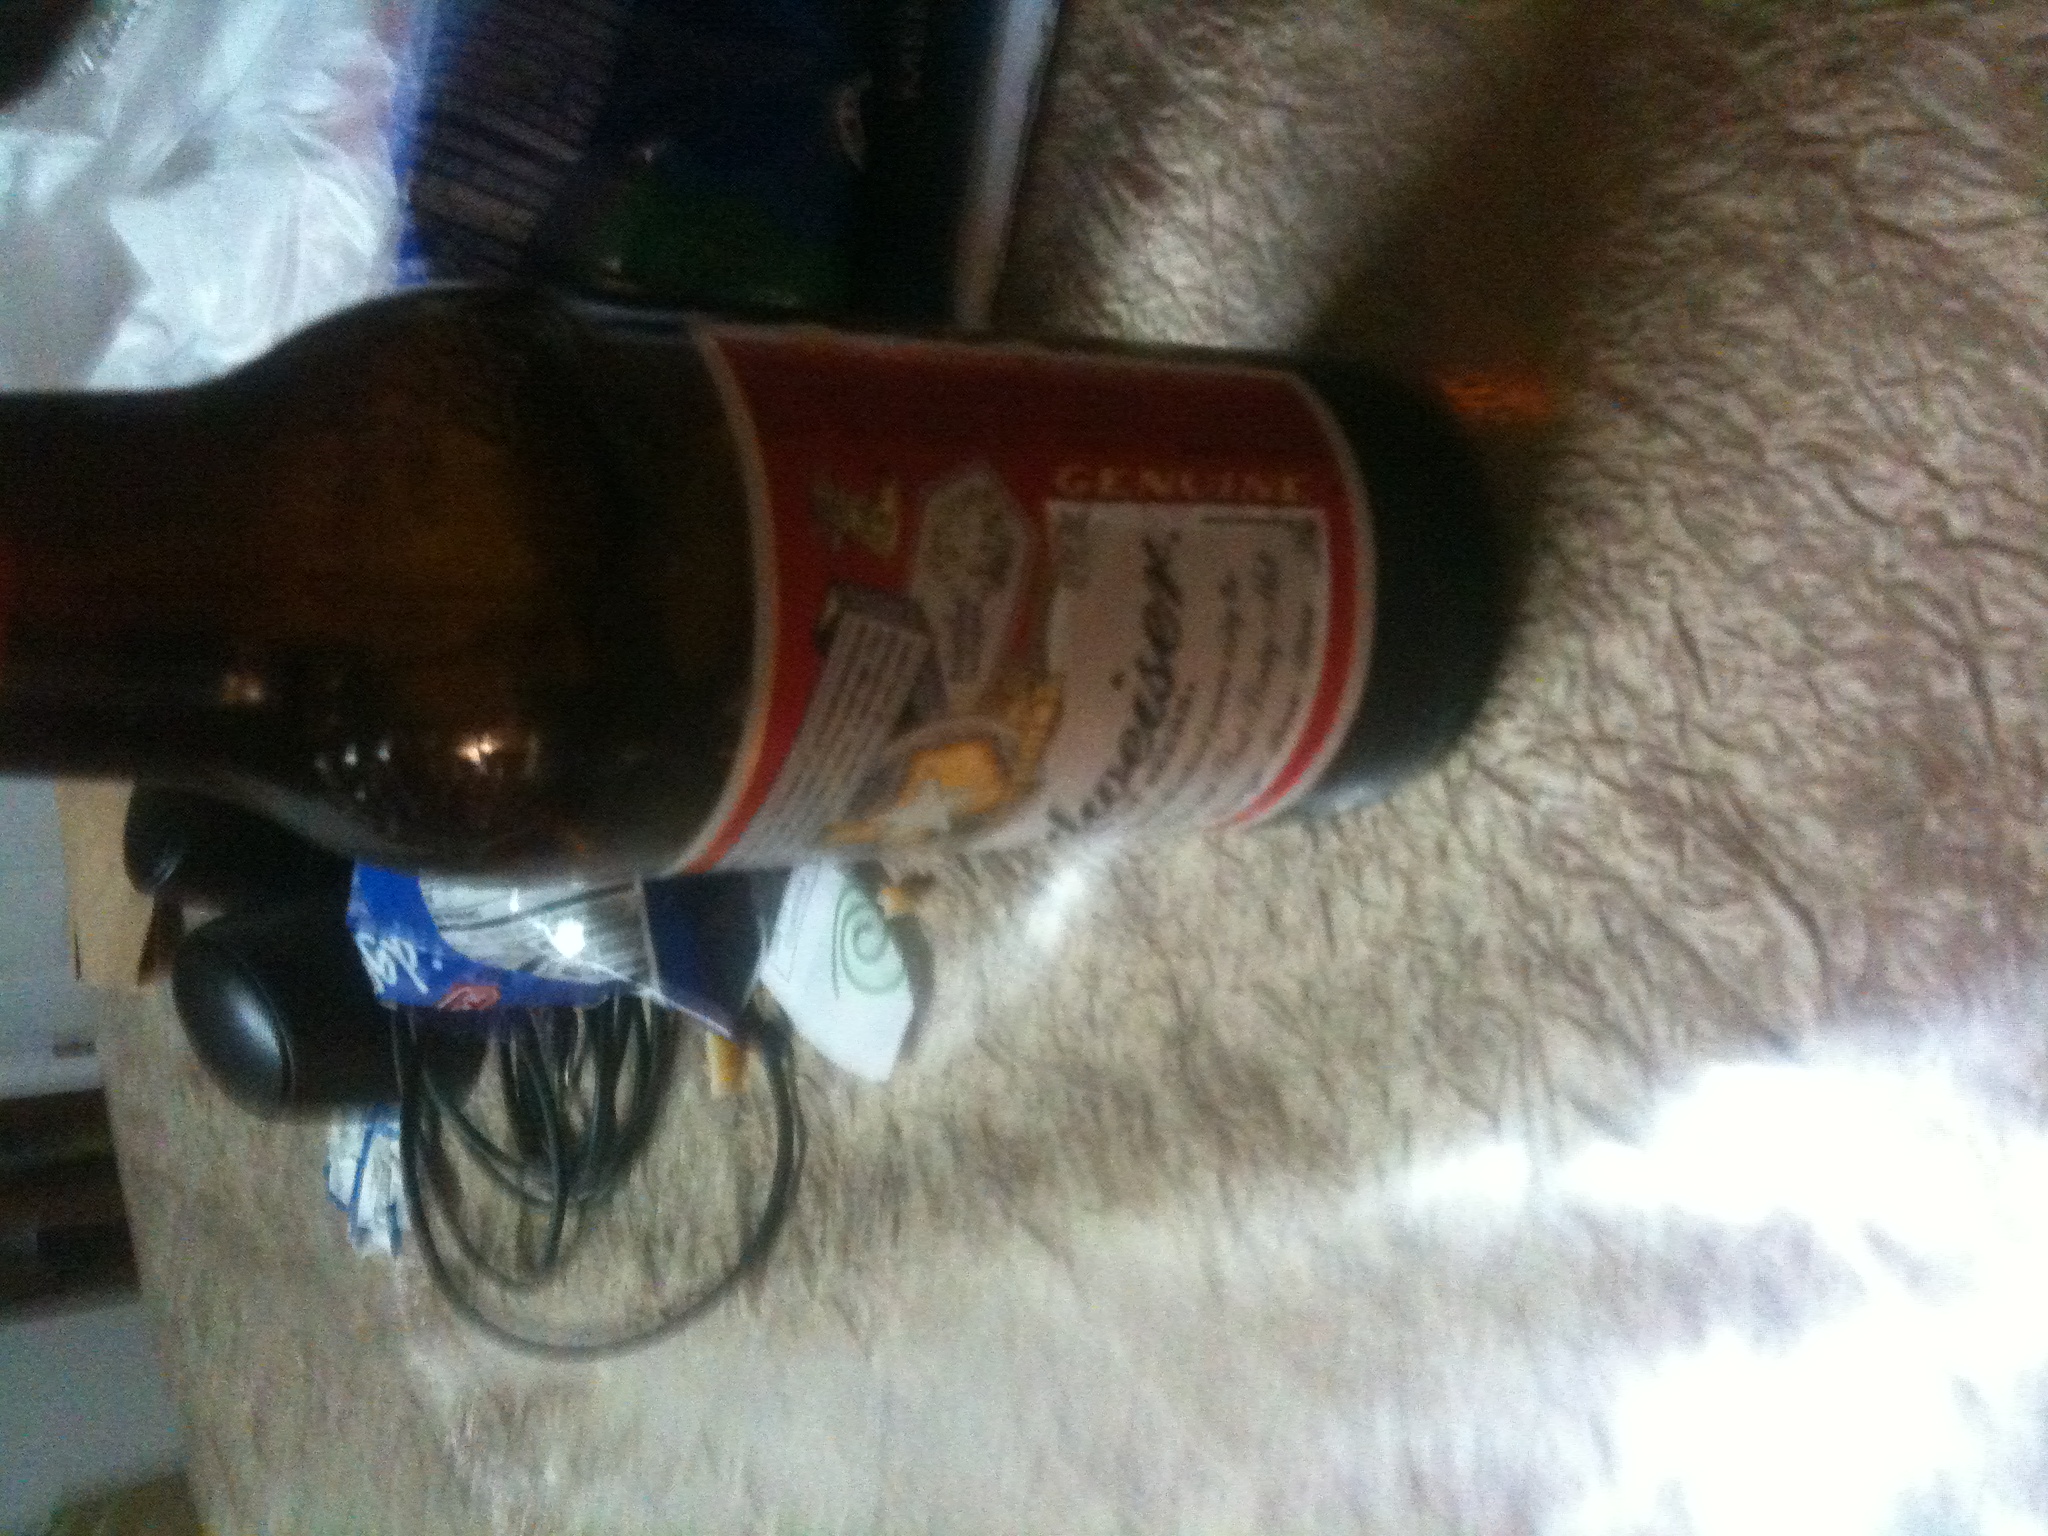Question: What kind of beer is this?
Answer: budweiser